Mike Nolan

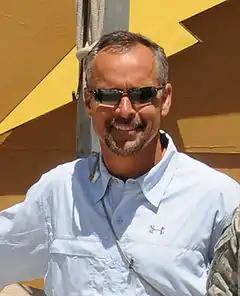
Nolan in 2008

Michael Tullis Nolan (born March 7, 1959) is an American football coach who is the head coach for the Michigan Panthers of the United Football League (UFL). Nolan previously served as a head coach for the San Francisco 49ers, and a defensive coordinator for the National Football League (NFL)'s Baltimore Ravens, New York Jets, Washington Redskins, New York Giants, Denver Broncos, Miami Dolphins, Atlanta Falcons, and Dallas Cowboys. Nolan is a former linebackers coach for the Denver Broncos, San Diego Chargers, and New Orleans Saints.